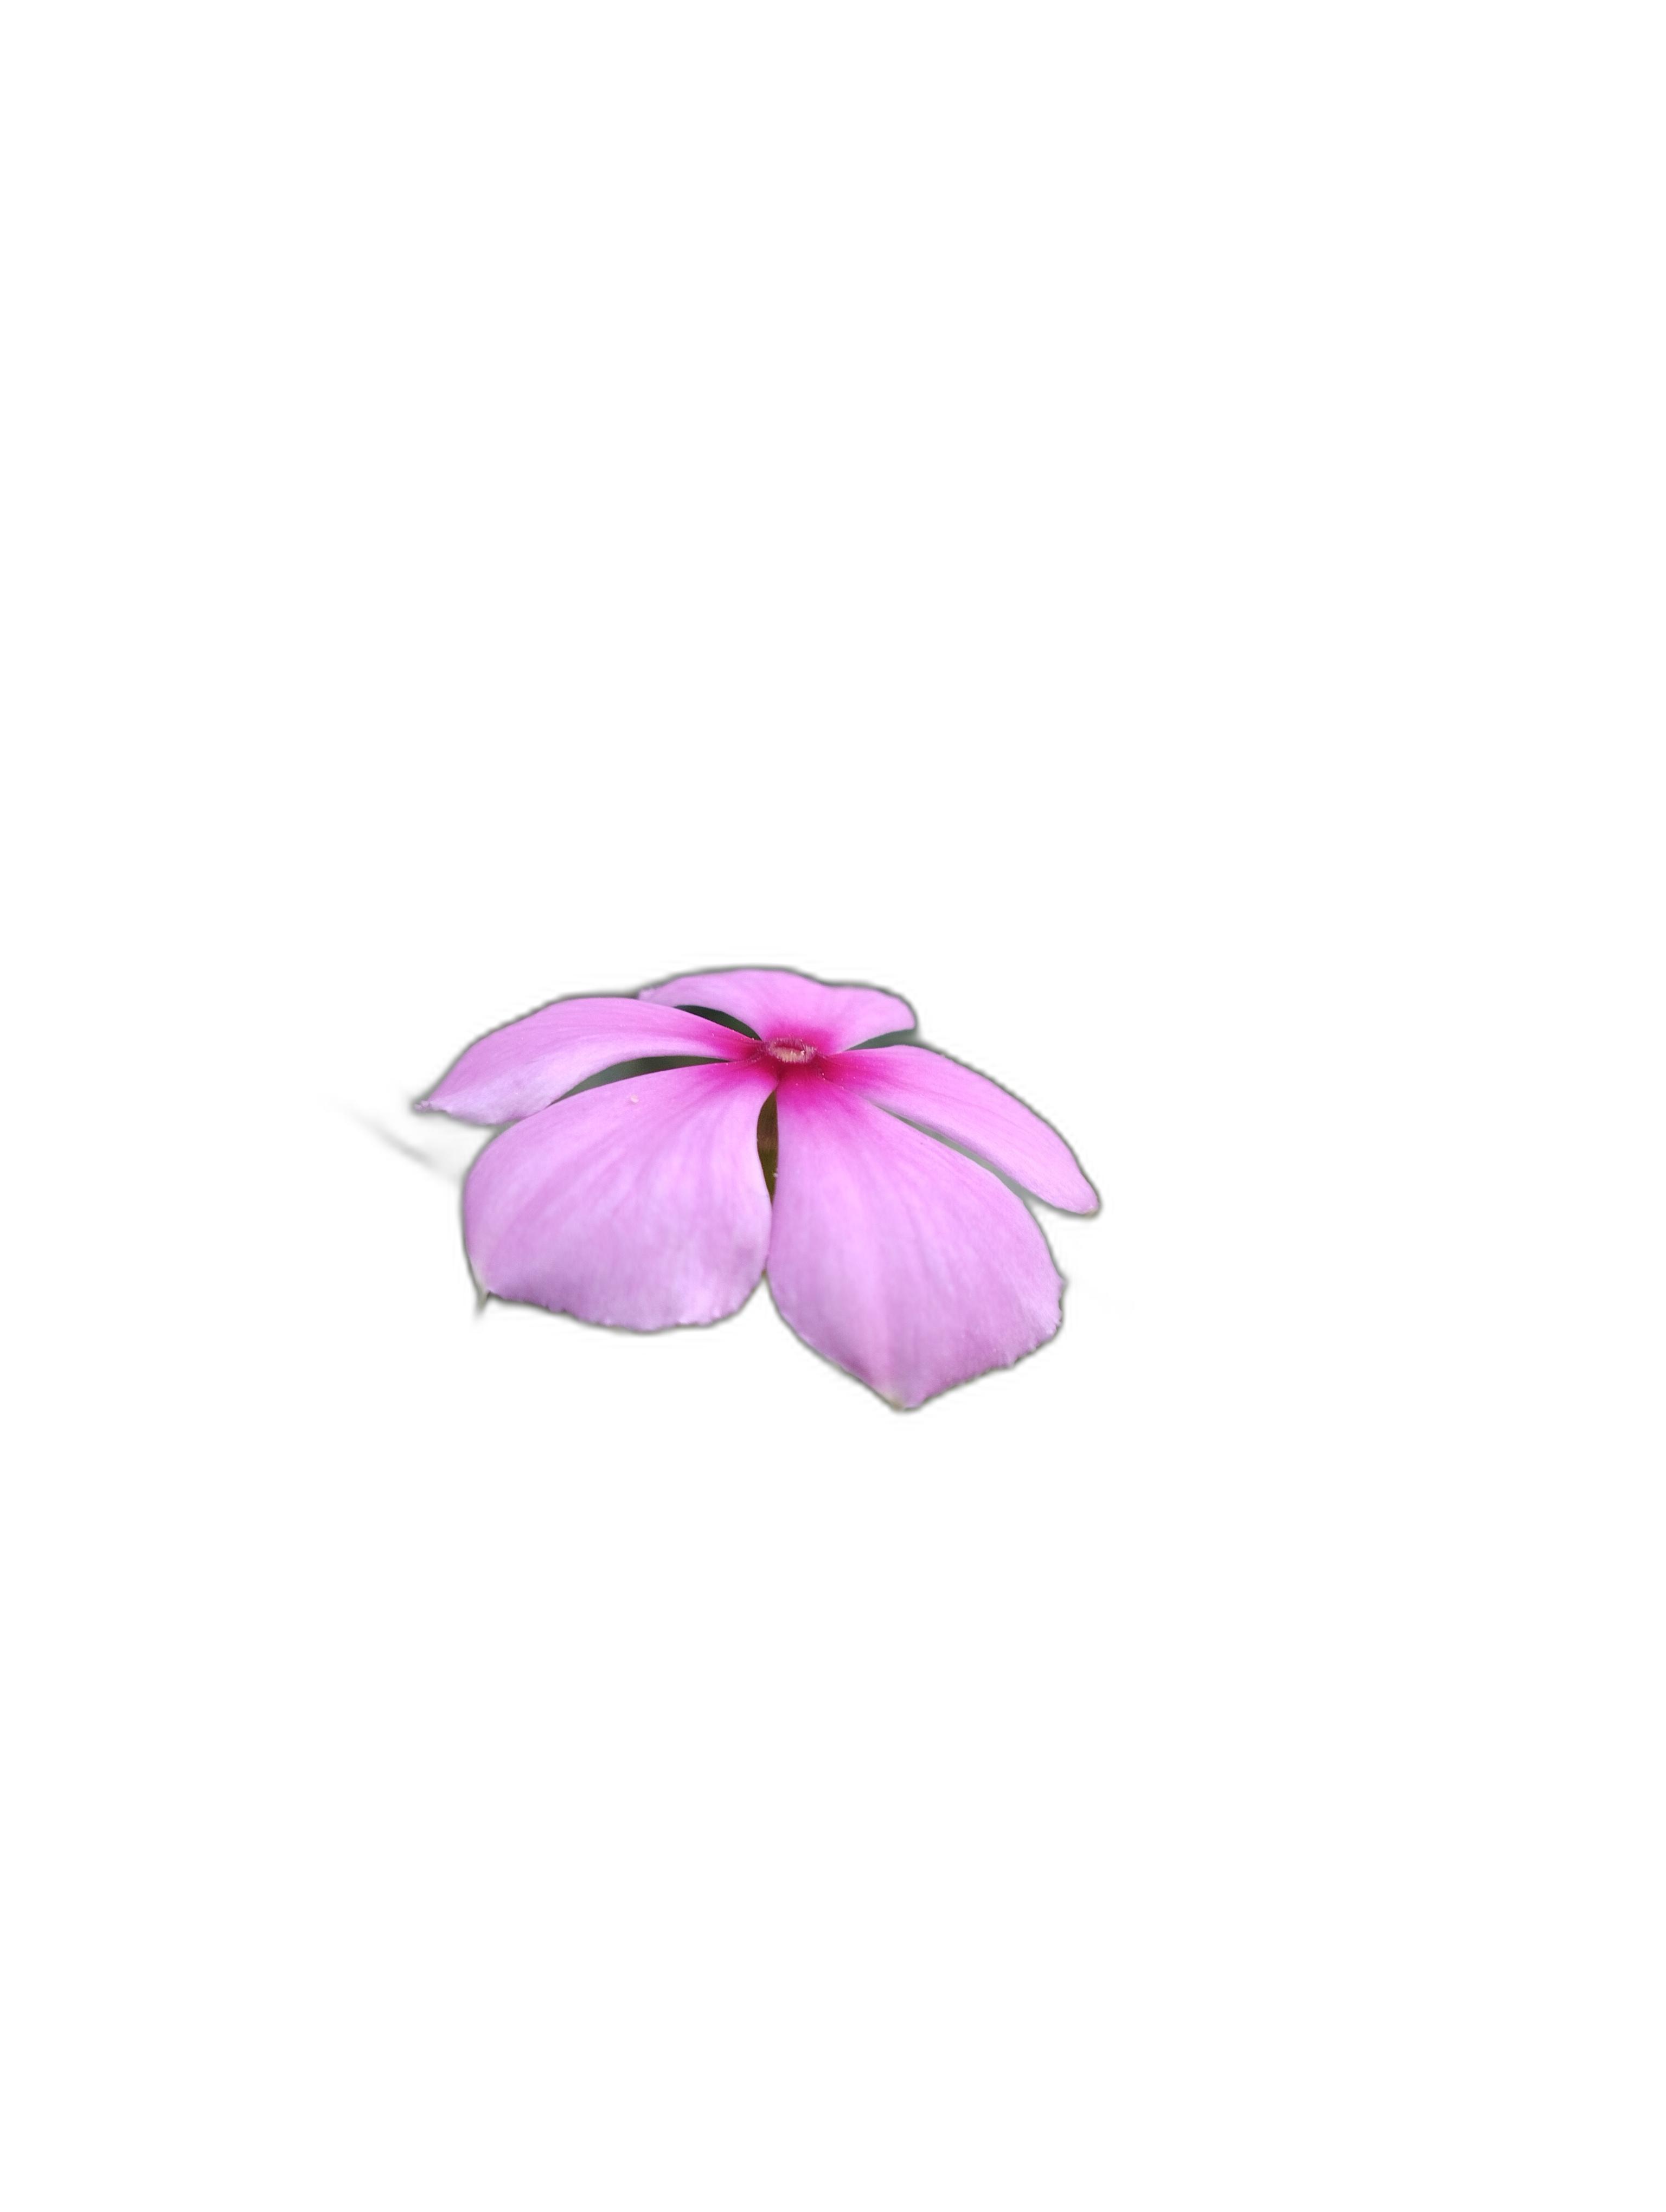
Label: Madagascar periwinkle